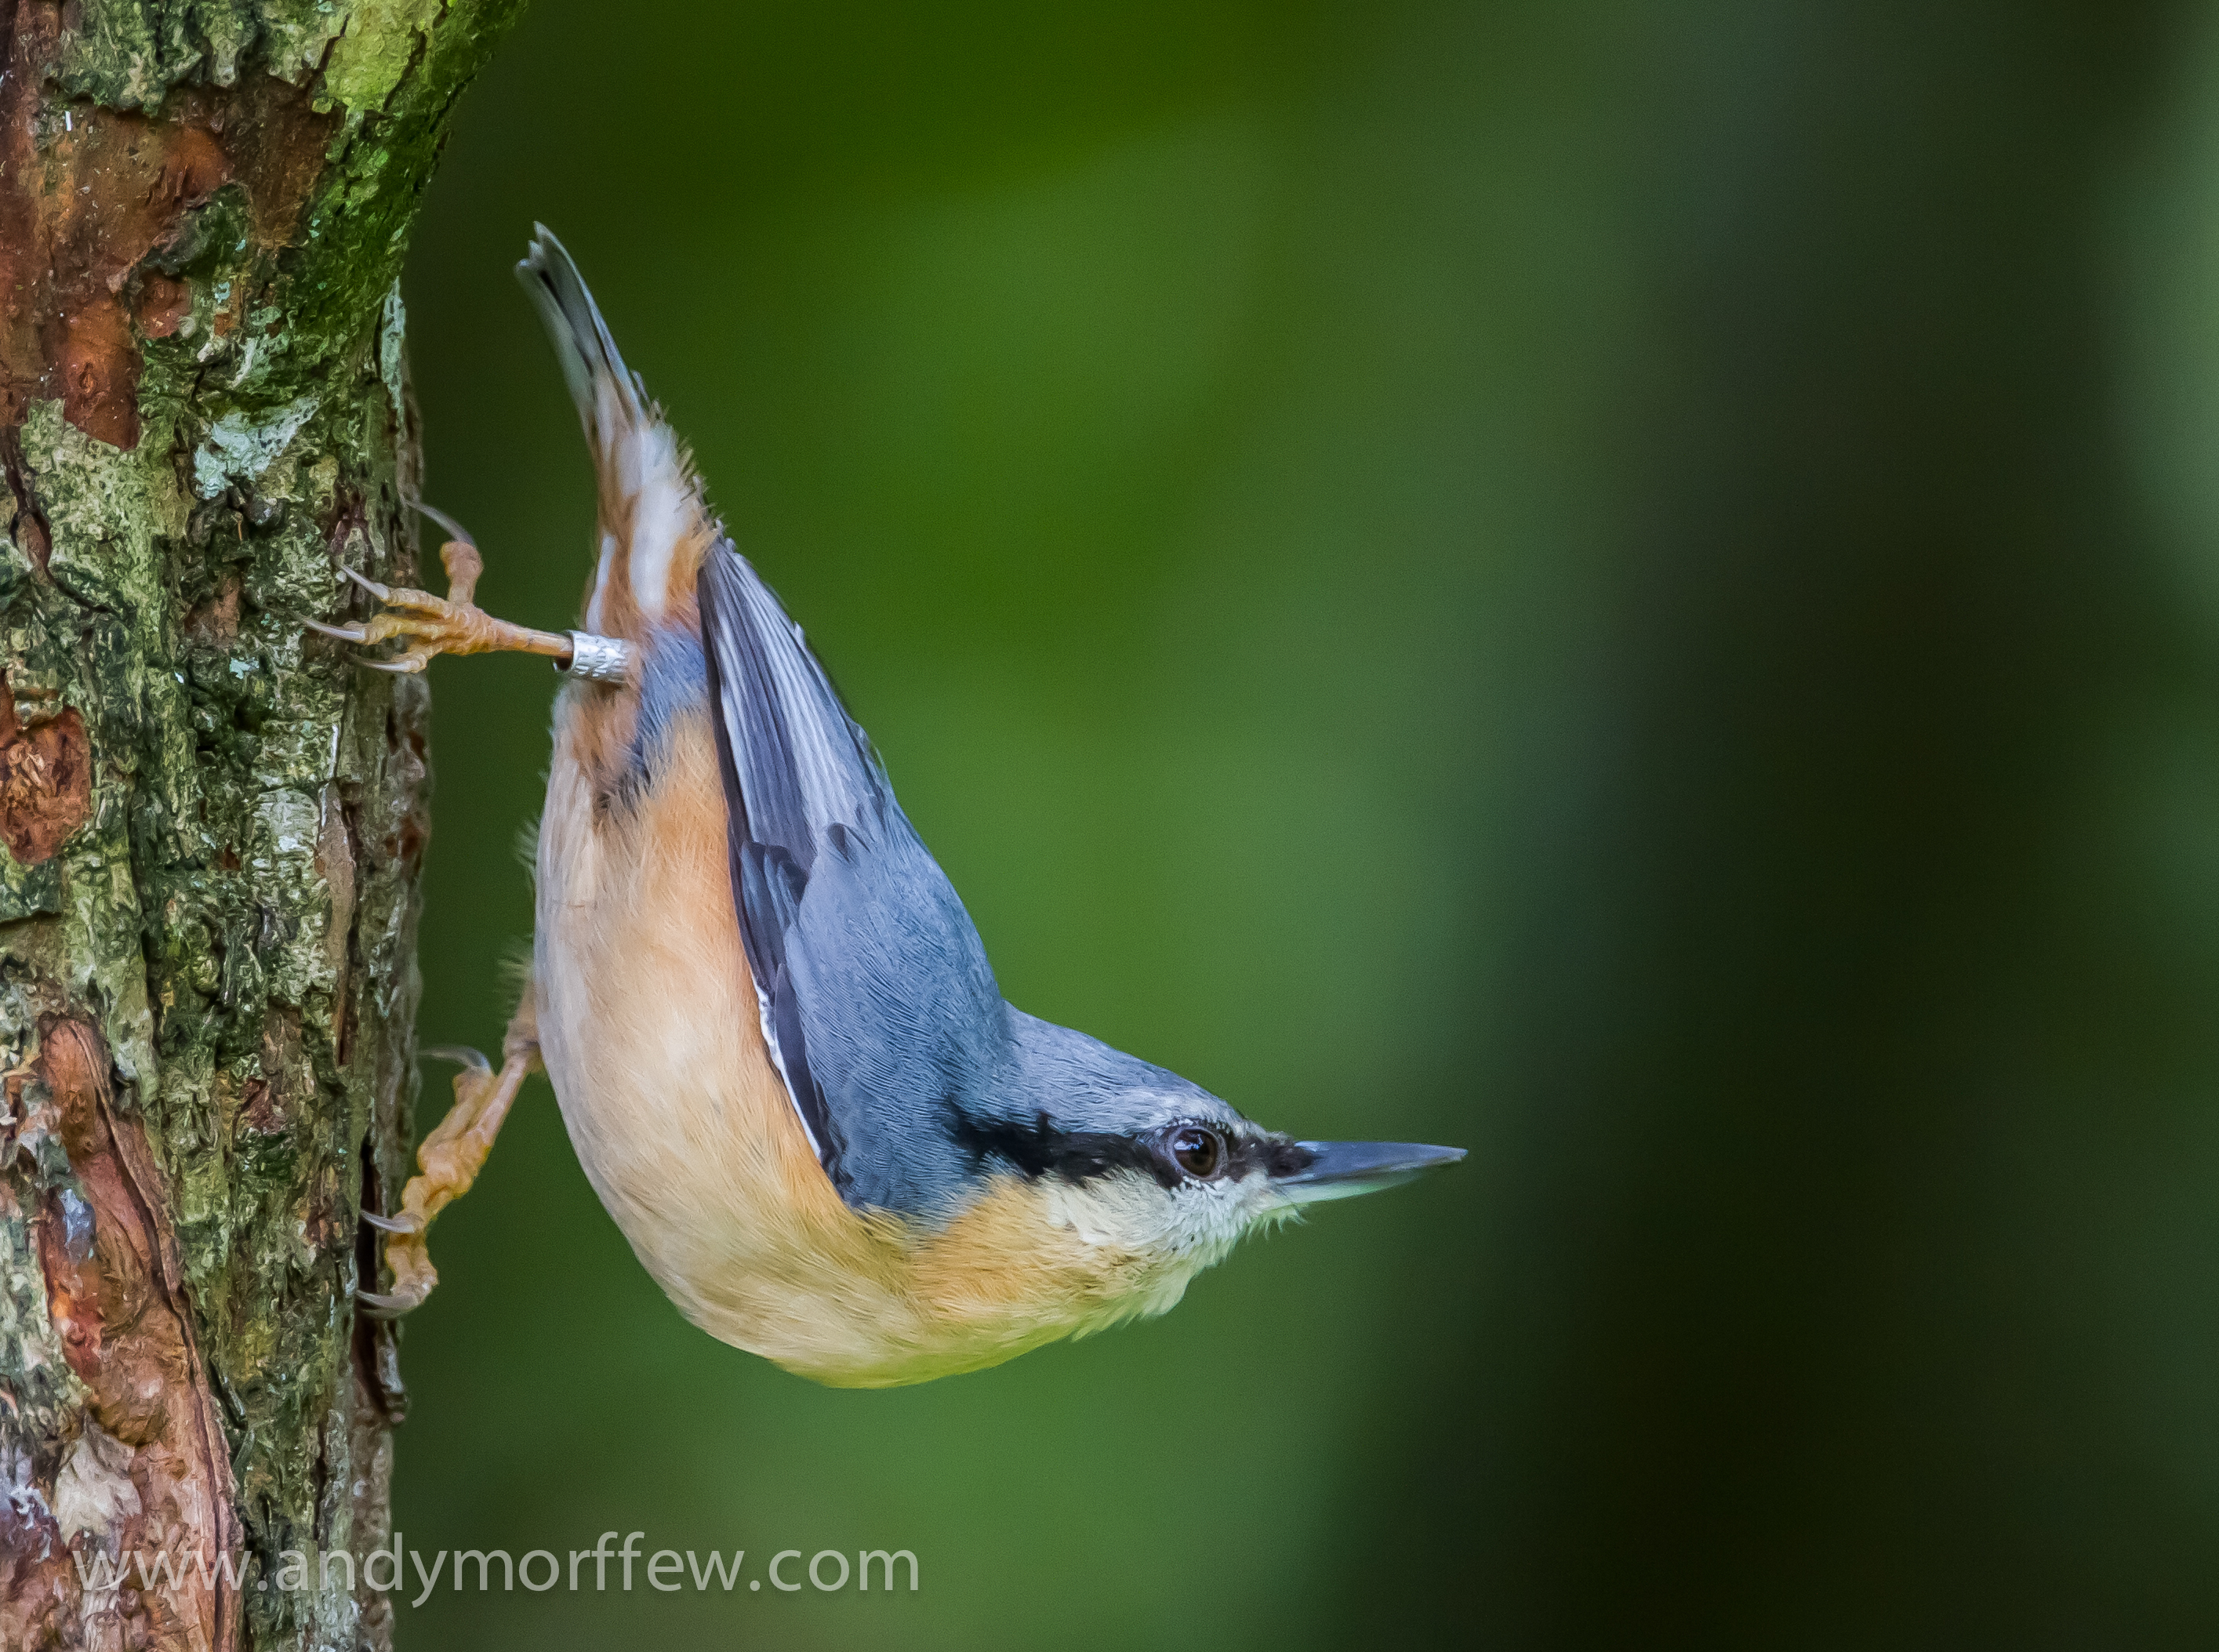
nature, branch, bird, wildlife, beak, hummingbird, fauna, vertebrate, bluebird, andymorffew, morffew, blashfordlakes, wren, old world flycatcher, perching bird, nightingale